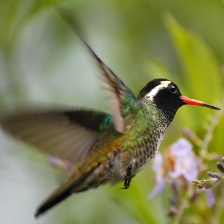
Species: WHITE EARED HUMMINGBIRD
Scientific name: BASILINNA LEUCOTIS
ImageNet parent category: hummingbird